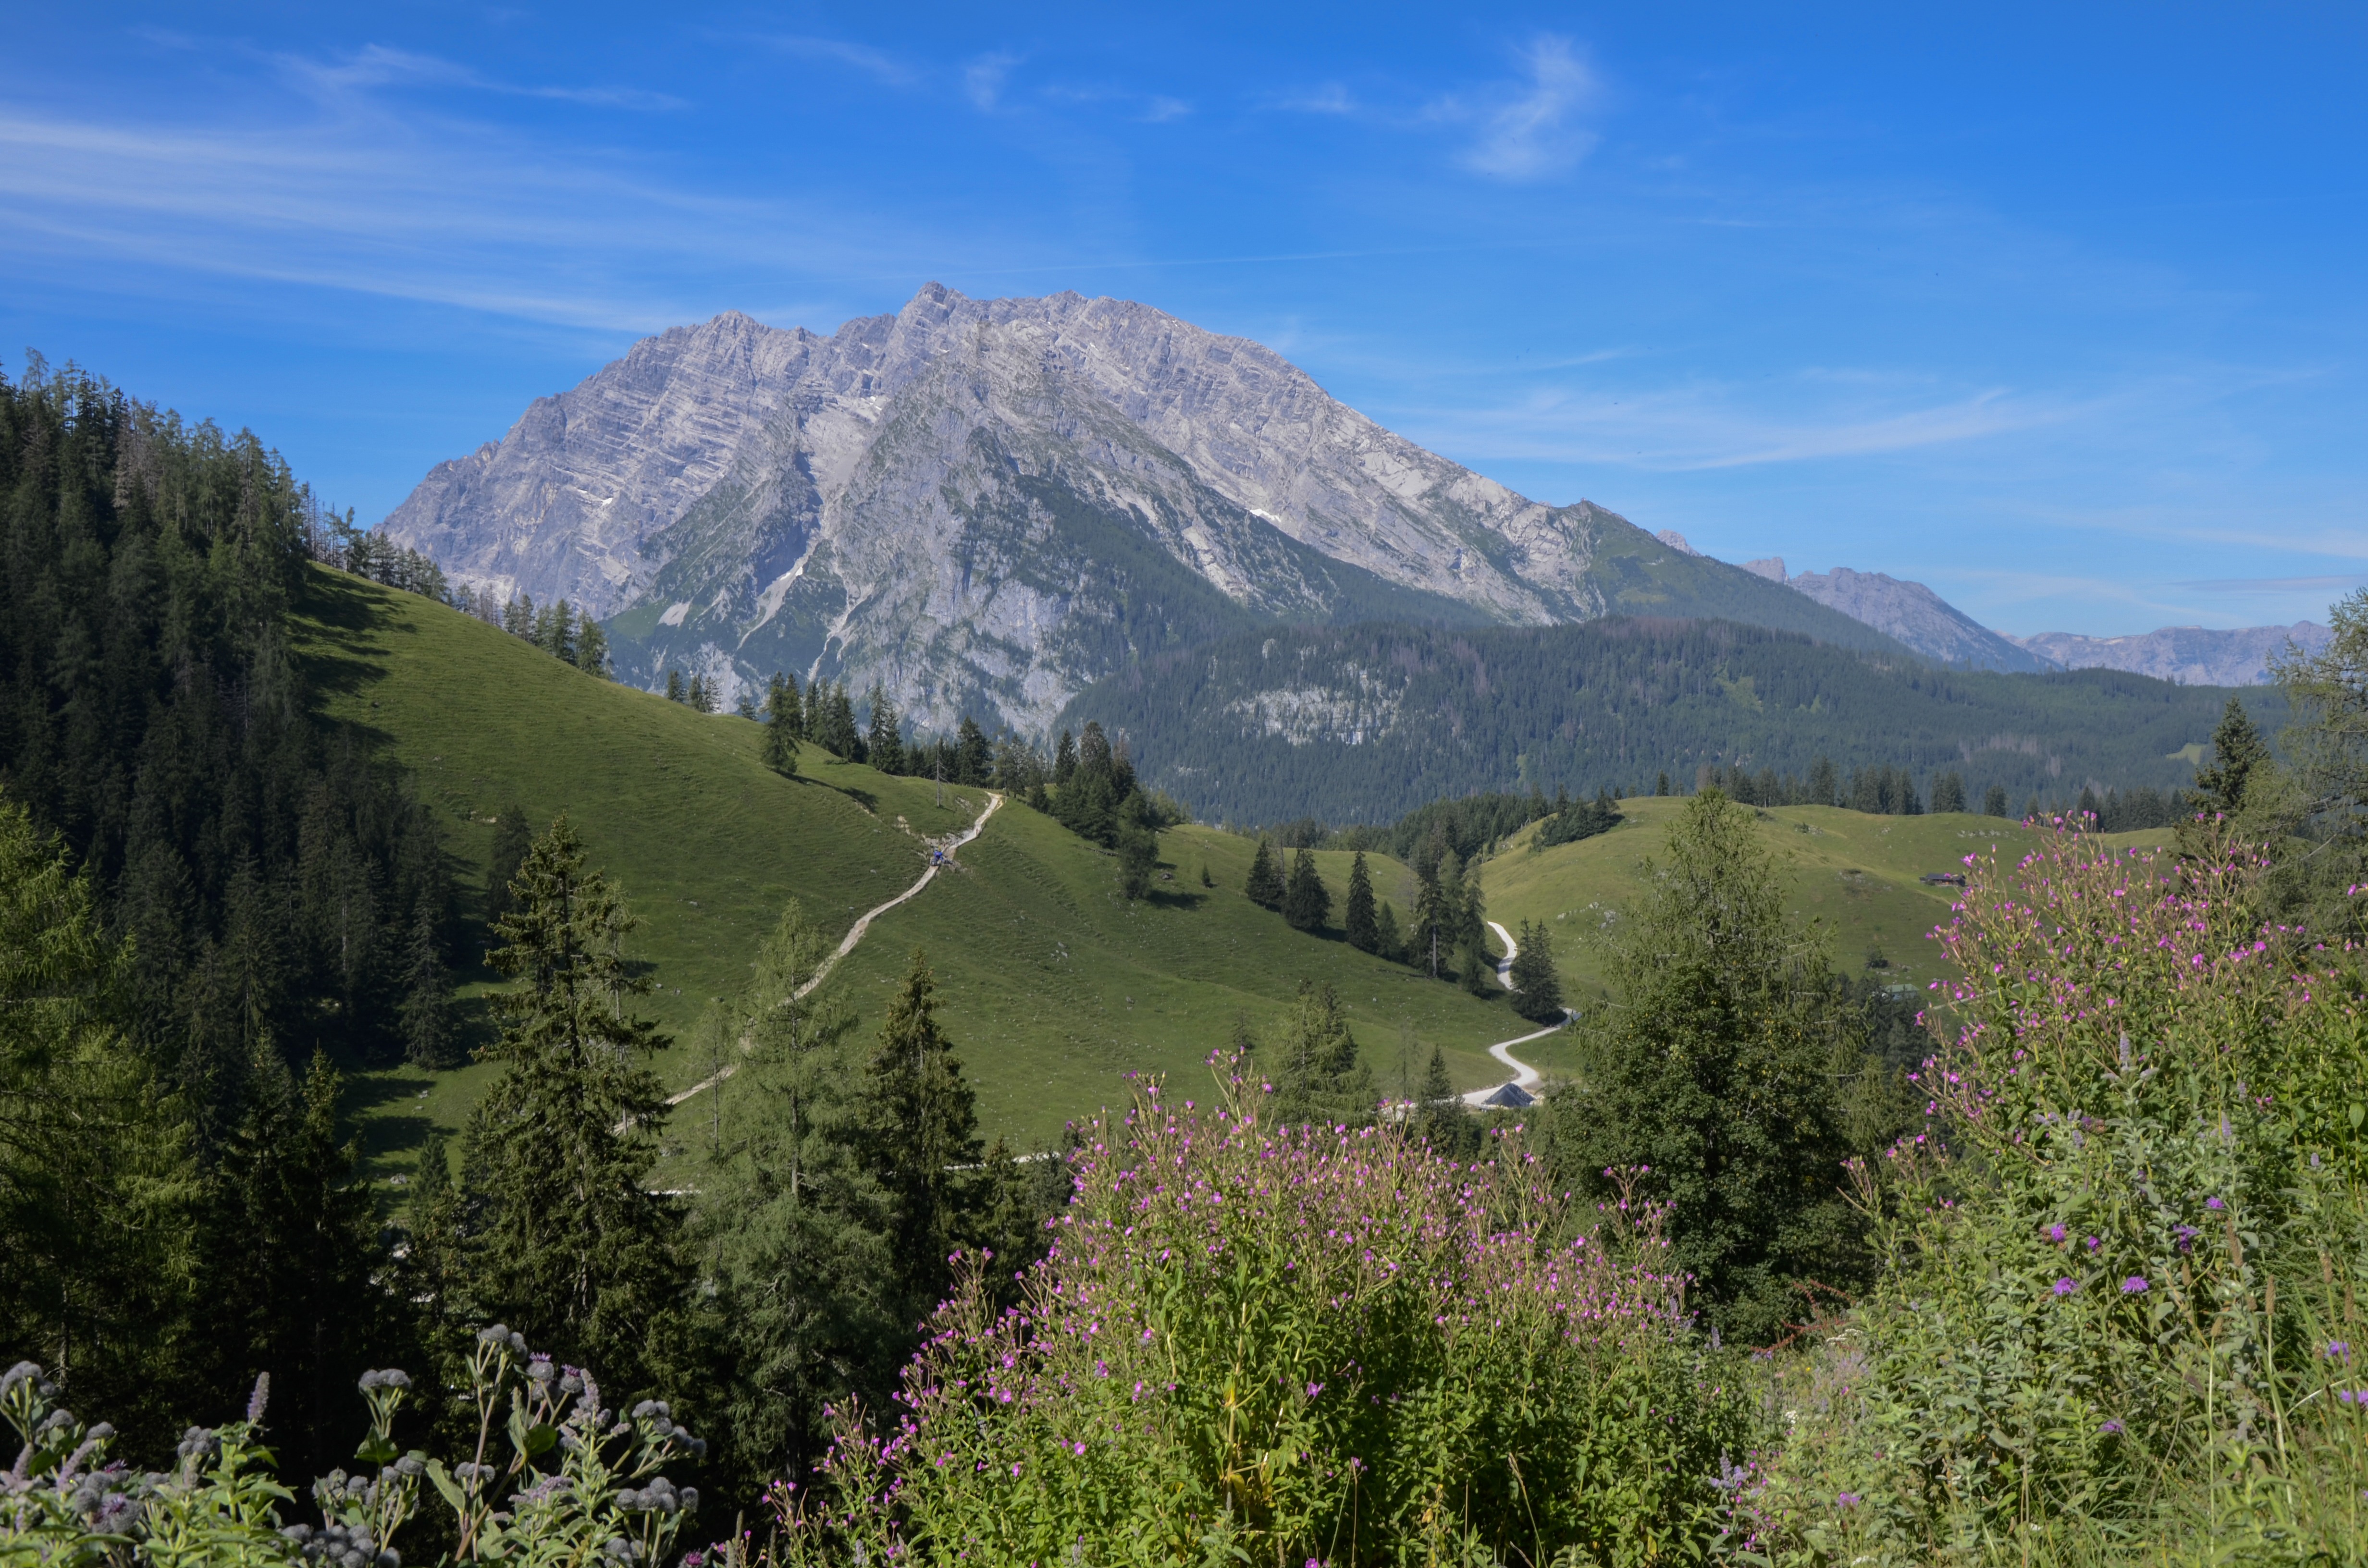
nature, forest, wilderness, walking, mountain, hiking, trail, meadow, hill, adventure, valley, mountain range, alpine, ridge, massif, alps, plateau, fell, ecosystem, watzmann, berchtesgadener land, berchtesgaden alps, landform, mountain pass, geographical feature, mountainous landforms